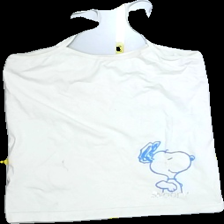
View: front
Type: Tank top
Category: Ladies
Brand: Not in the list
Colors: Beige
Material: 92%nylon 8%elastane
Pattern: Logo print
Cut: C-collar, Regular
Size: L
Season: Summer
Stains: Major
Price range: <50
Recommended usage: Export